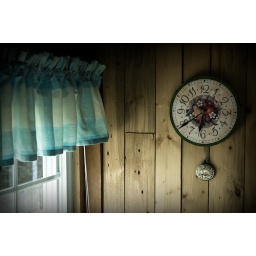
Antique wall clock near window. Chalet Cottage, Tadoussac, Quebec Province, Canada.